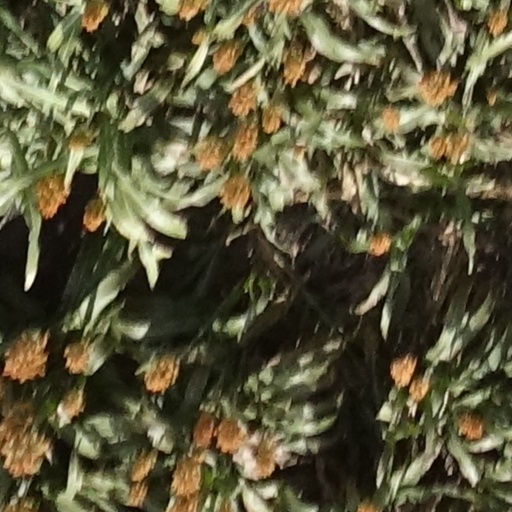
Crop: sorghum